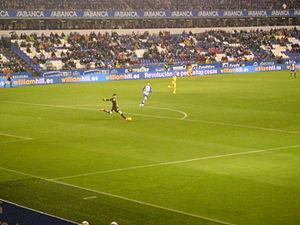
Asier Riesgo Unamuno est un footballeur espagnol, né le 6 octobre 1983 à Deba en Espagne. Il évolue au poste de gardien de but au Girona FC.